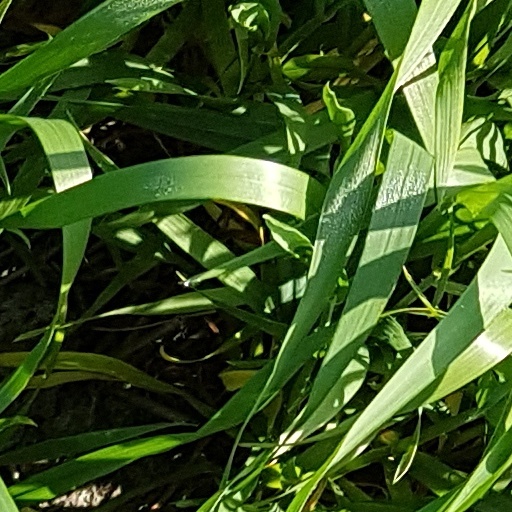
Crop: wheat